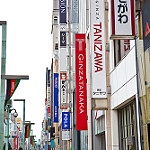
Scene: Outdoor